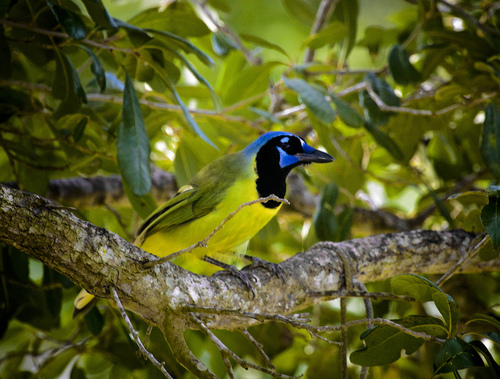
this is a green and yellow bird with blue on the crown and blue on the cheek patcha medium sized bird with a yellow belly, and a flat bill,and green wings
this is a yellow bird with green wings, a blue head and a black throat.
this little bird has a yellow belly and breast with a black neck, blue crown, and blunt bill.
a colorful bird with a black throat and bright blue crown and cheek patch with a yellow breast and belly.
this bird is green with blue and black and has a long, pointy beak.
this bird has wings that are green and has a yellow belly and blue headthe birds feather pattern is very complex and bright, yellow, green and blue almost seems neon.
a lovely bluie headed, green winged, yellow bodied bird with black at the top of its breast.
this bird is yellow, green, black, and blue in color, and has a black beak.
Species: Green Jay